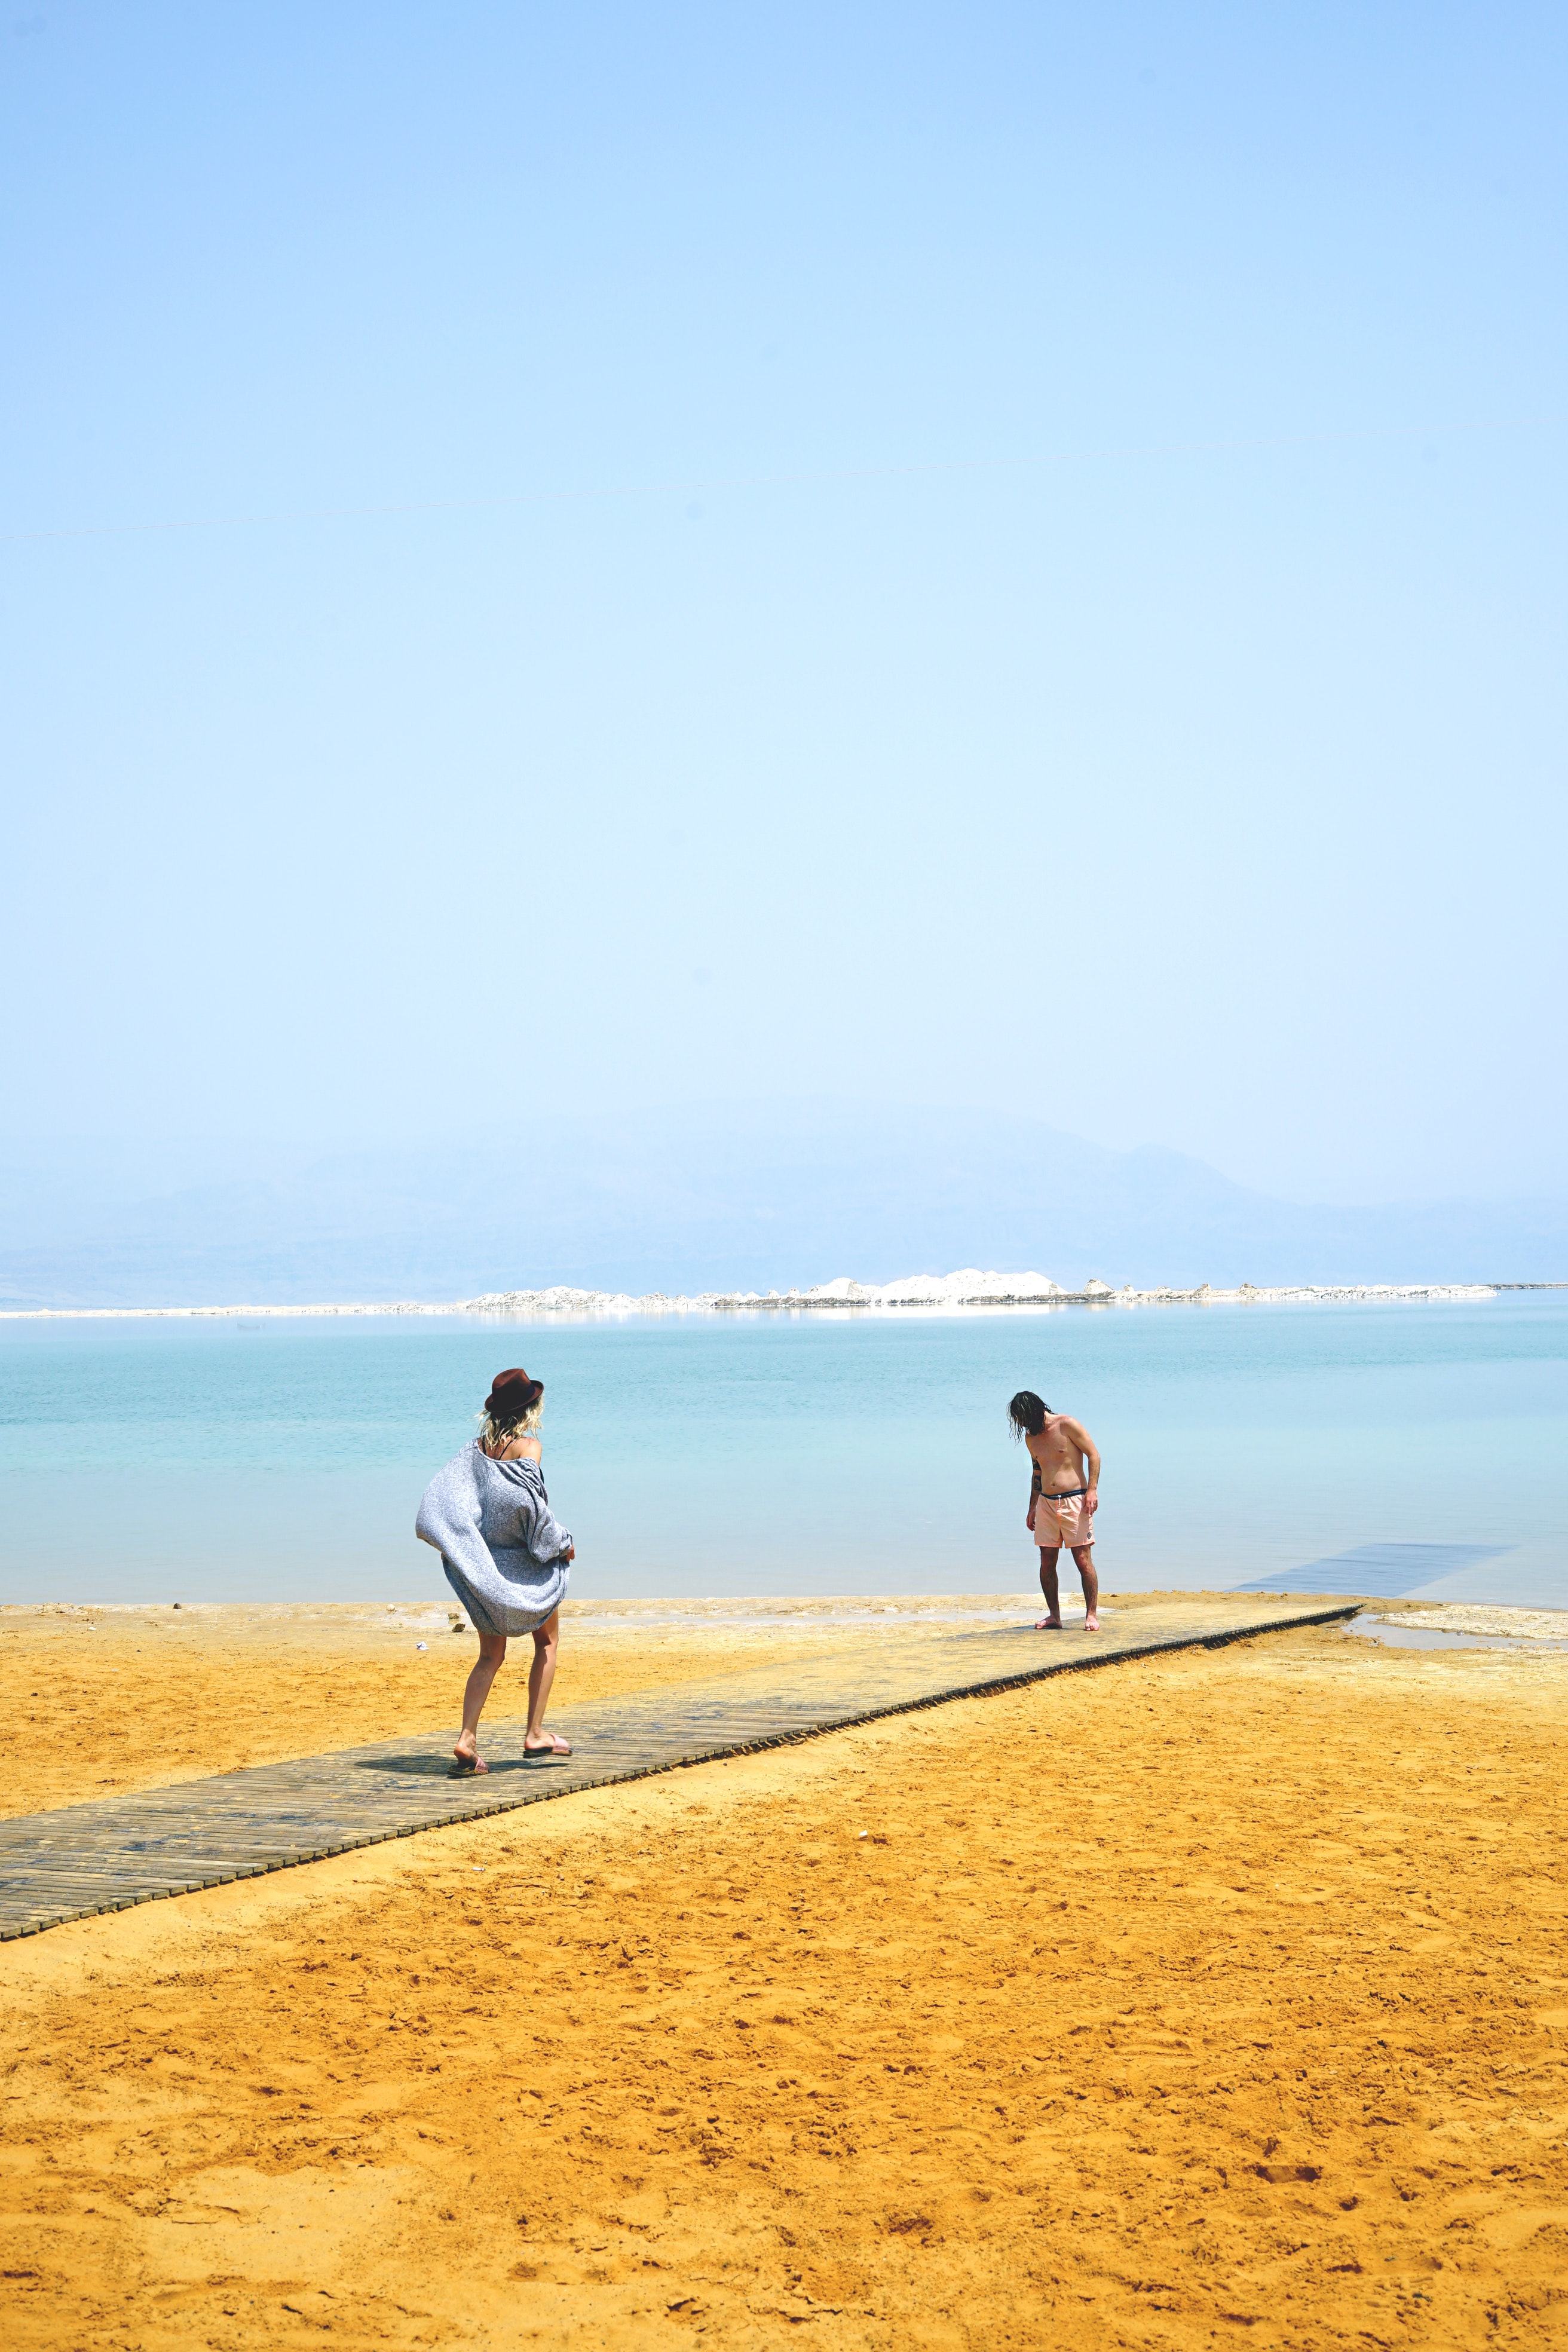
beach, sky, sea, sand, ocean, vacation, horizon, shore, coast, blue, water, fun, summer, tourism, coastal and oceanic landforms, People on beach, friendship, leisure, cloud, wave, calm, honeymoon, bay, landscape, sunlight, happy, tropics, holiday, travel, child